Fortress of São João Baptista (Angra do Heroísmo)

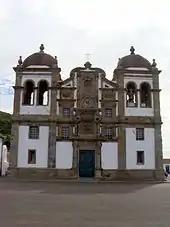
The Church of São João Baptista (c1645) constructed after the Restoration of Portuguese independence

A defense study for the Azores began in the middle of the 16th century by military engineer Bartolomeu Ferraz: in his report to the Portuguese Crown, he indicated that the islands of São Miguel, Terceira, São Jorge, Faial and Pico were vulnerable to attacks by pirates and Protestant privateers (primarily English, French and Dutch), and its ports and village required better security conditions.